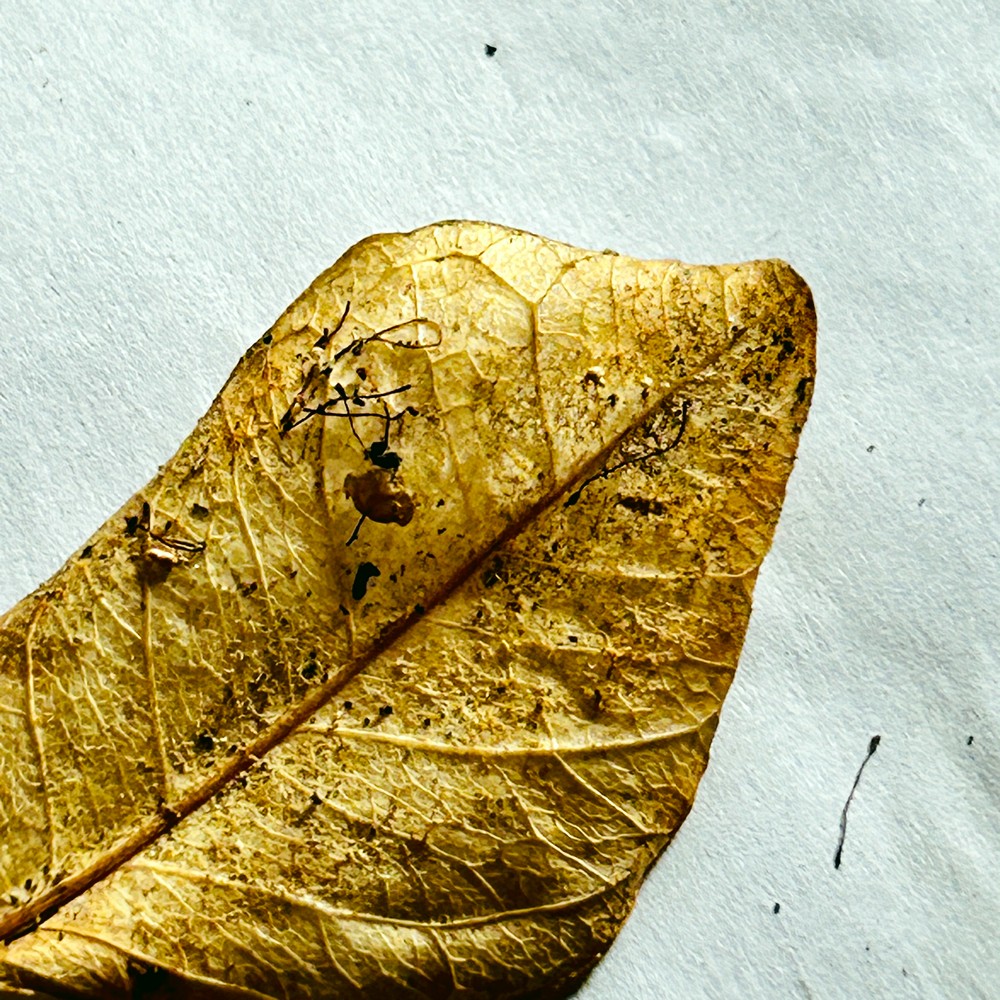
Label: Dry Leaf